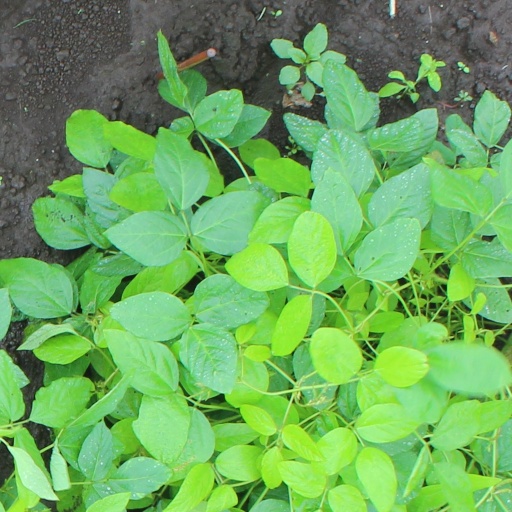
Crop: soybean